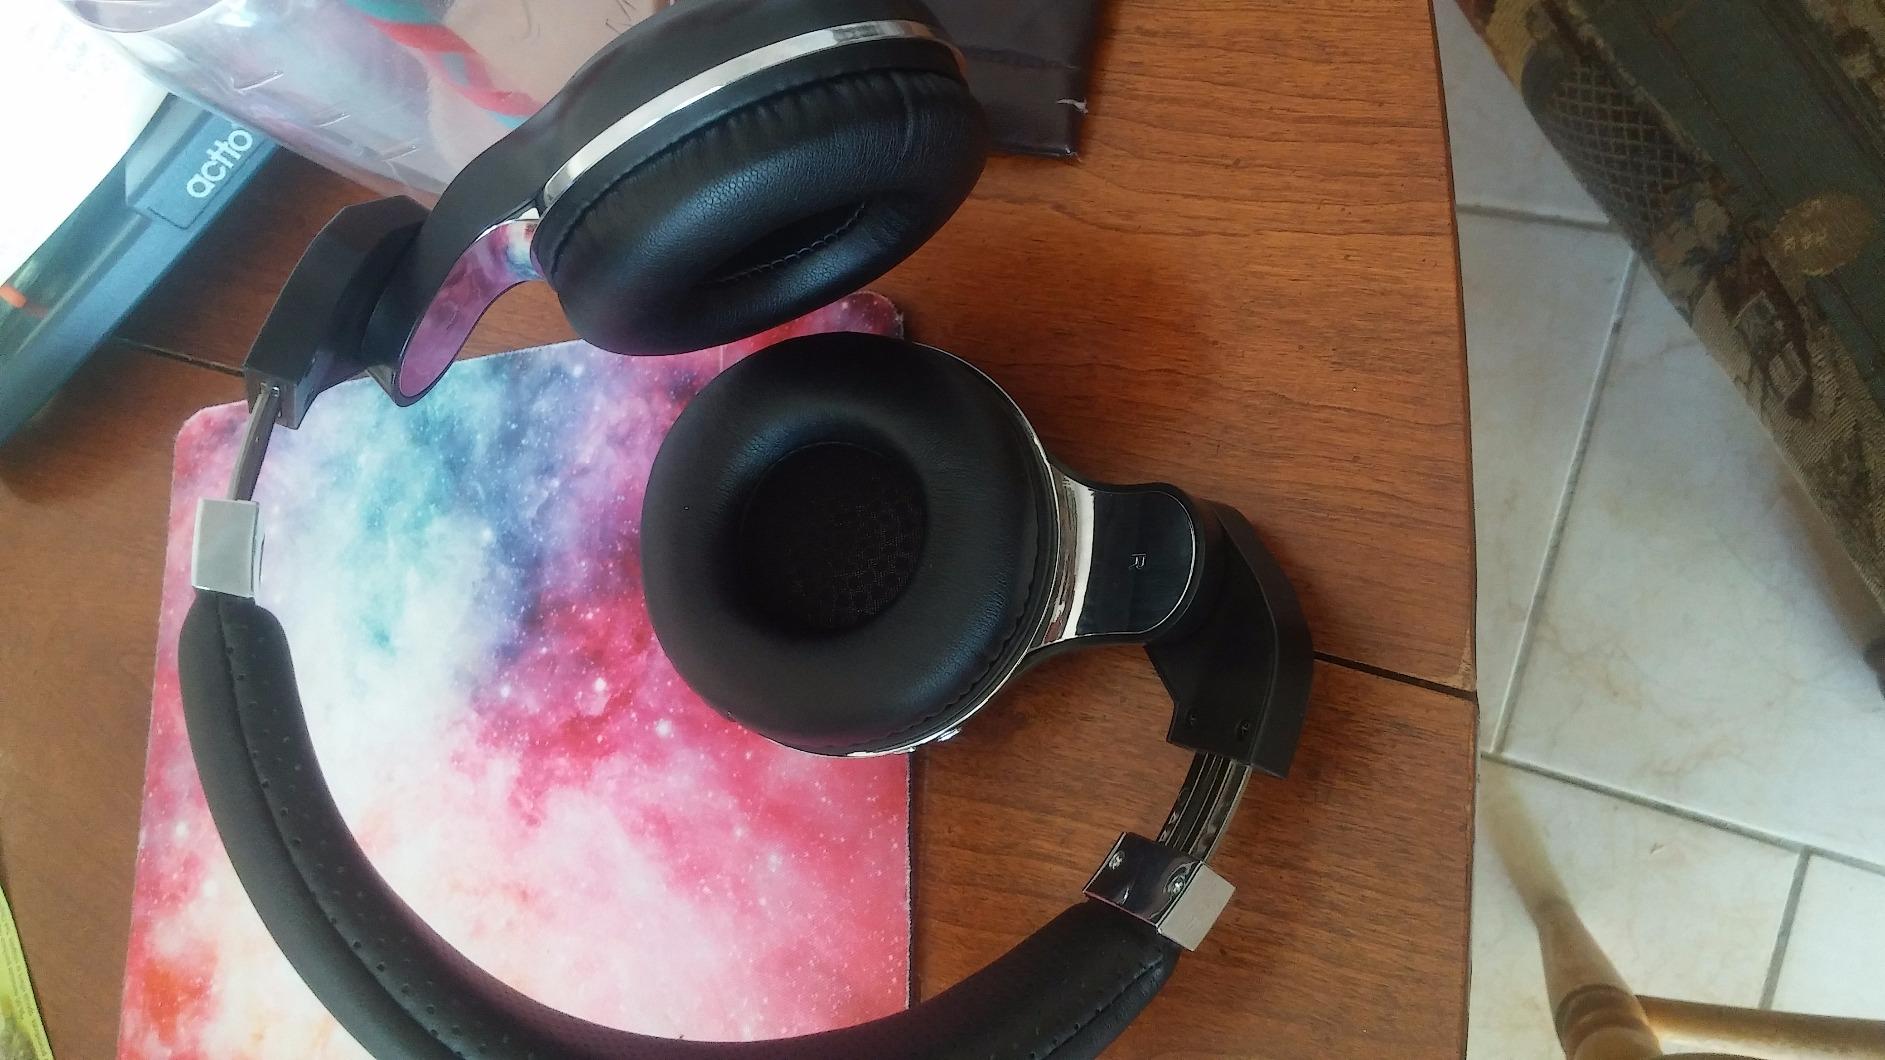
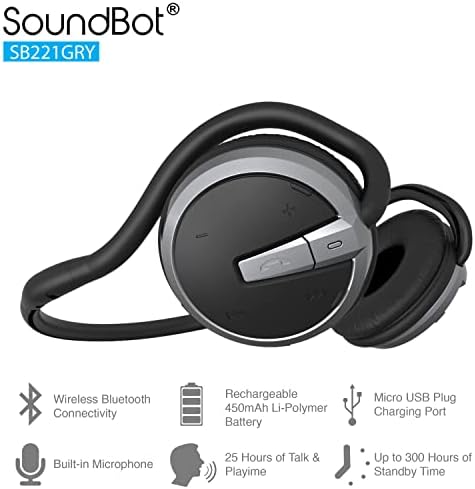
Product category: headphones
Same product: no